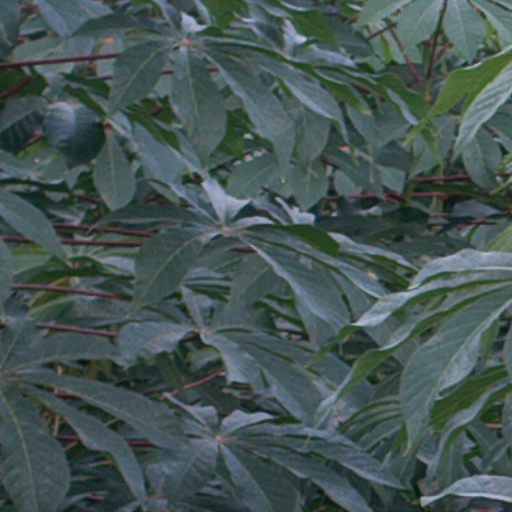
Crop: cassava